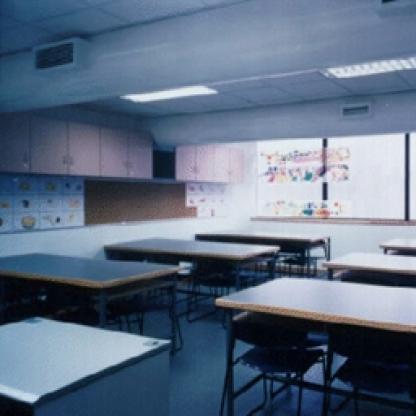
Scene: Indoor